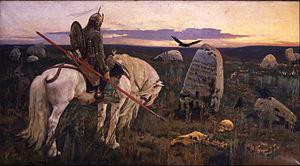
Viktor Mikhaïlovitch Vasnetsov, né le 3 mai 1848 au village de Lopial près de Viatka et mort le 23 juillet 1926 à Moscou, est un artiste russe qui se spécialisa dans les représentations mythologiques et historiques. Il est considéré comme l'un des peintres les plus influents de l'art russe de la fin du XIXᵉ et du début du XXᵉ siècle.
Les contes traditionnels, ou contes populaires occupent une place importante dans la culture russe, au sens large.
Le bogatyr est un héros des contes et bylines réalisant des prouesses à caractère patriotique ou religieux dans les avant-postes de l’ancienne Rus'. L’analyse des annales et documents historiques de l’époque montre que certains exploits sont avérés.
Cet article spécialisé liste les thèmes récurrents du romantisme français en Art et littérature.